List of cruisers of the Russian Navy

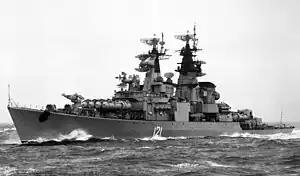
Project 58 guided missile cruiser. Mediterranean Sea, 1985-1986

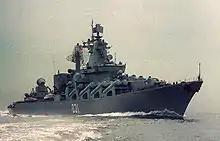
Guided missile cruiser "Chervona Ukraina" underway en route to the Pacific Ocean from the Black Sea. 1990

Tyazhelyi atomnyi raketnyi kreiser \ «тяжёлый атомный ракетный крейсер» (ТАРКР). Were reclassified to Heavy Guided Missile Cruisers (TRKR) in 1997.